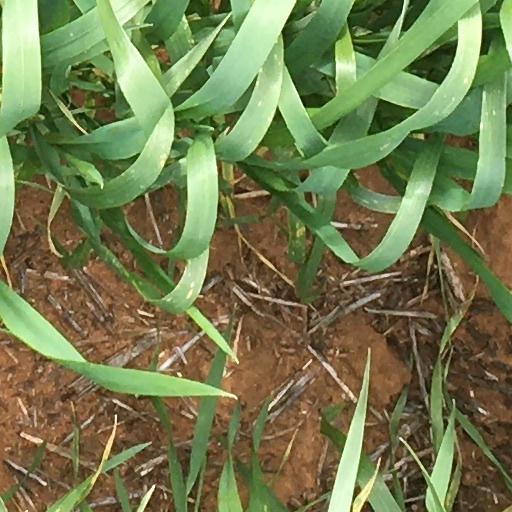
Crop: wheat